Maurice Abraham Cohen

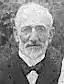

Maurice (Moses) Abraham Cohen (1851 – 26 June 1923) was a linguist and pioneer of Jewish education in Sydney, Australia.